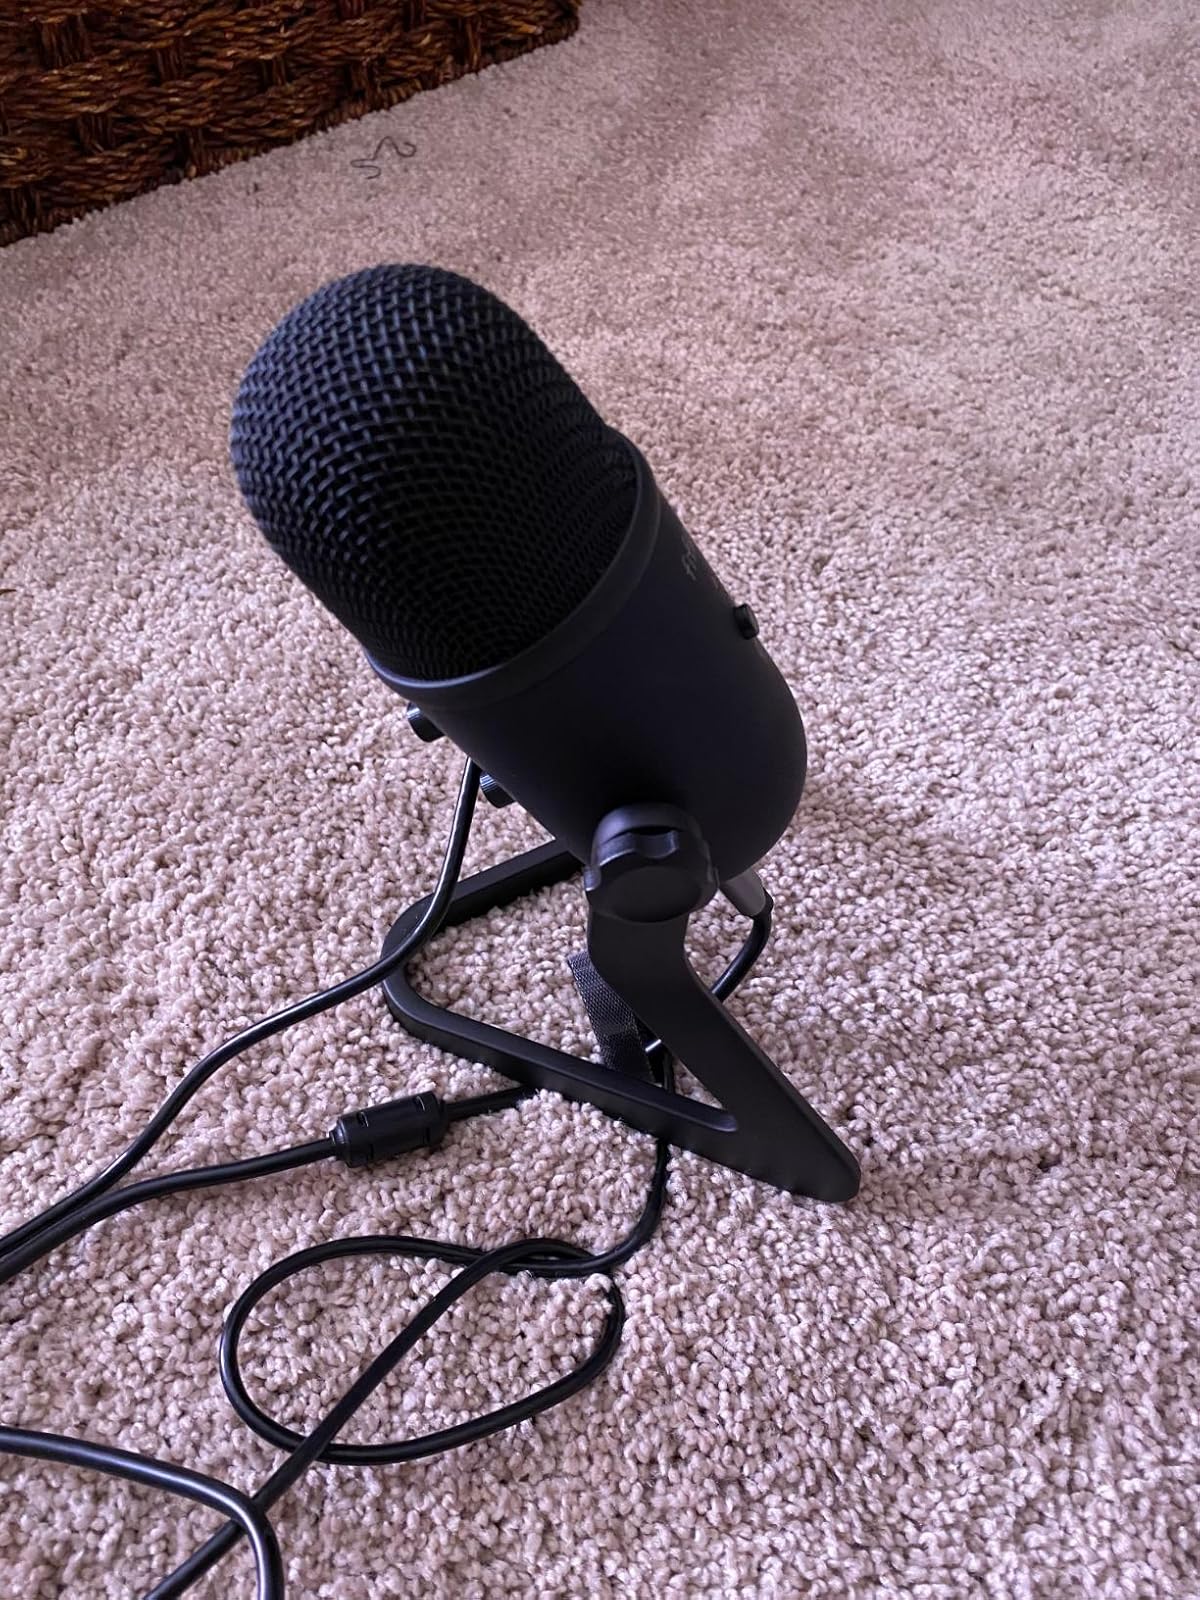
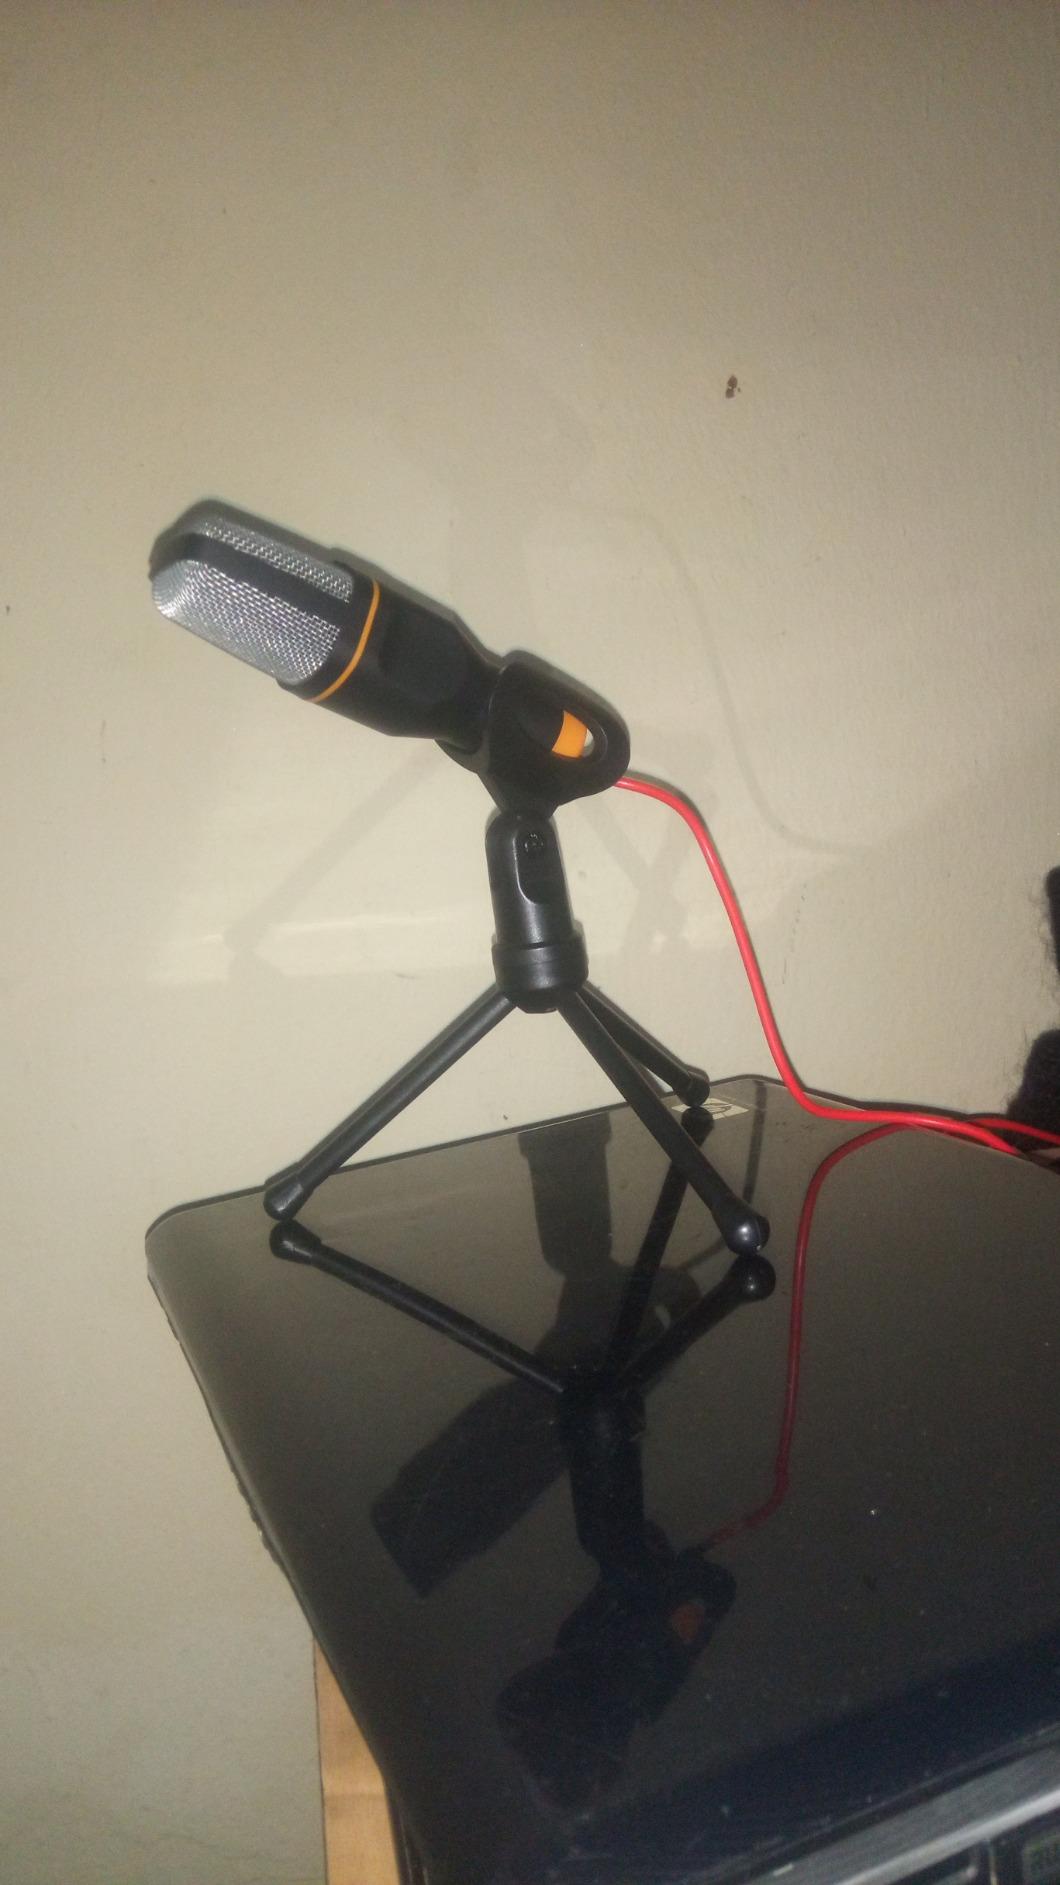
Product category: microphone
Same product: no